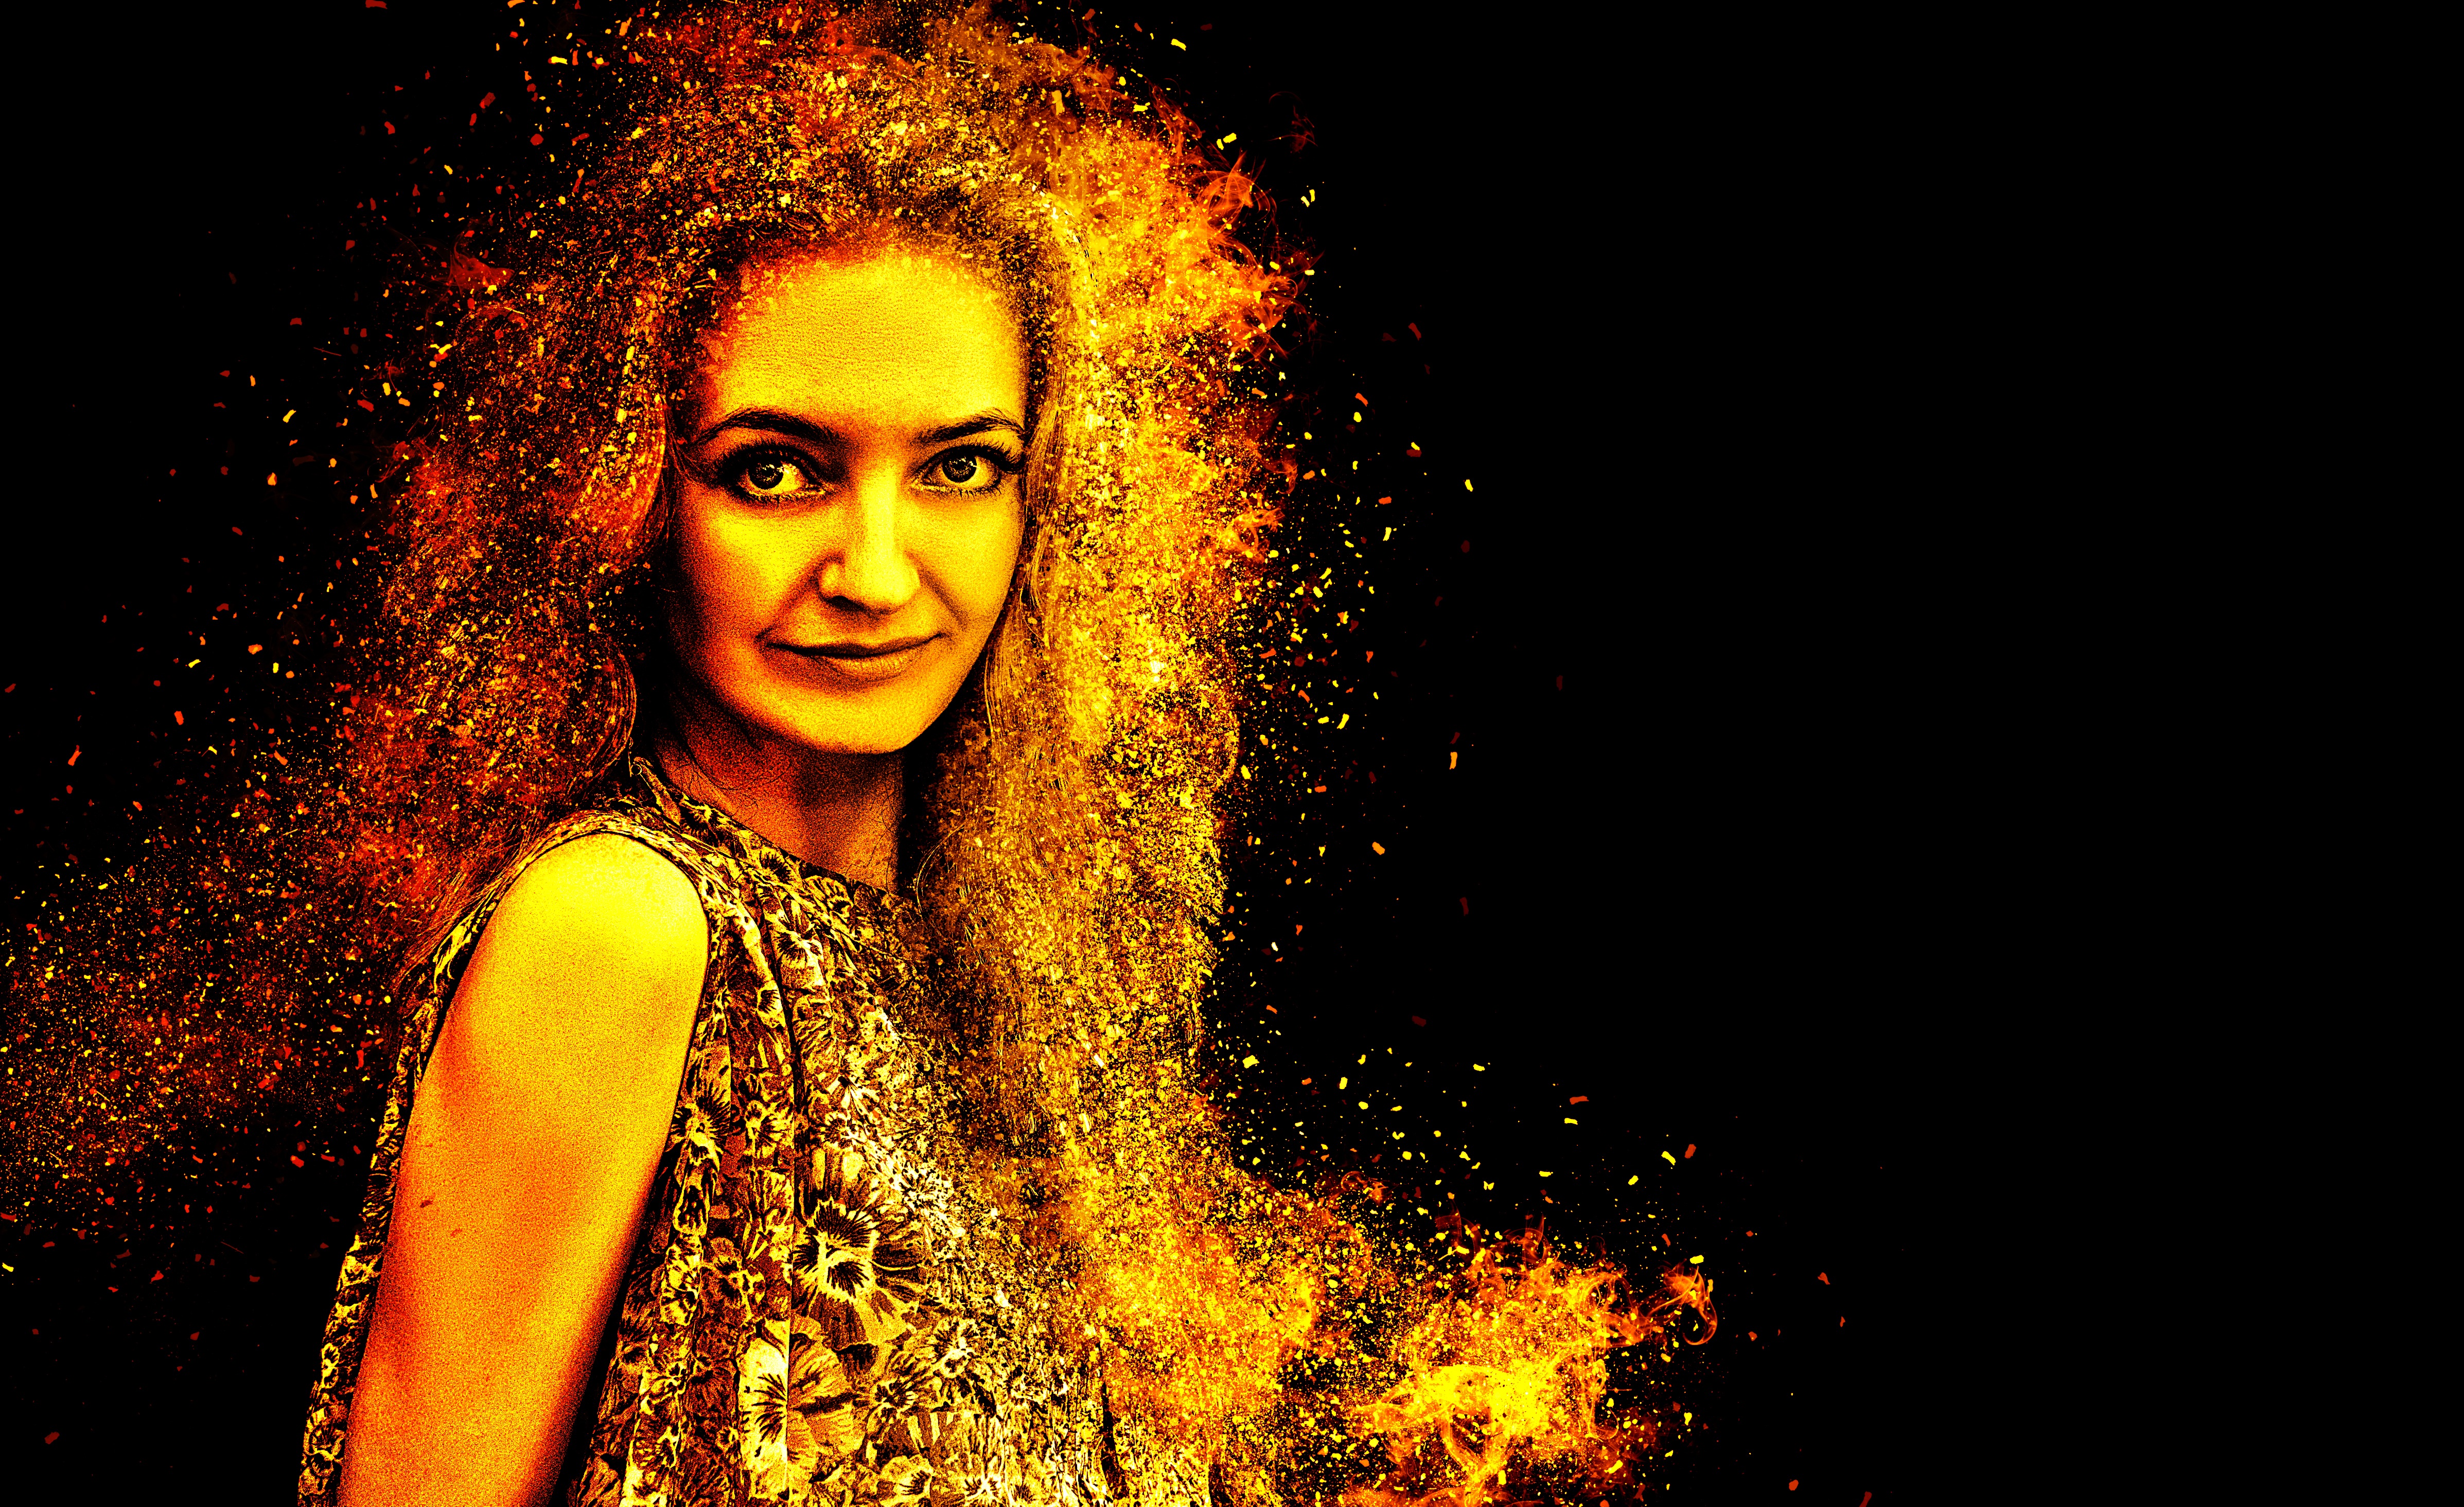
woman, hair, female, portrait, model, young, color, human, fashion, smile, lichtspiel, face, art, beauty, beautiful, sexy, pretty, young woman, sensual, photo shoot, album cover